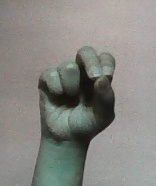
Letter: gaaf